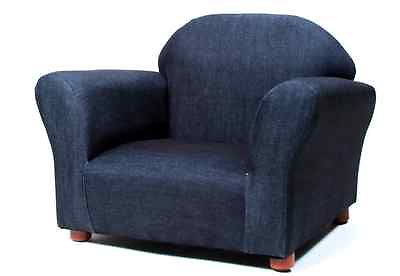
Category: chair